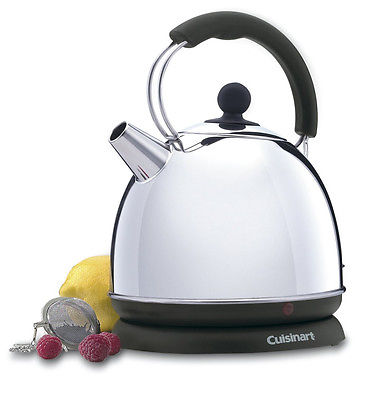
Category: kettle